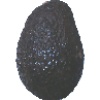
Label: avocado